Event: Nepal Earthquake
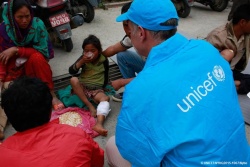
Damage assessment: damage